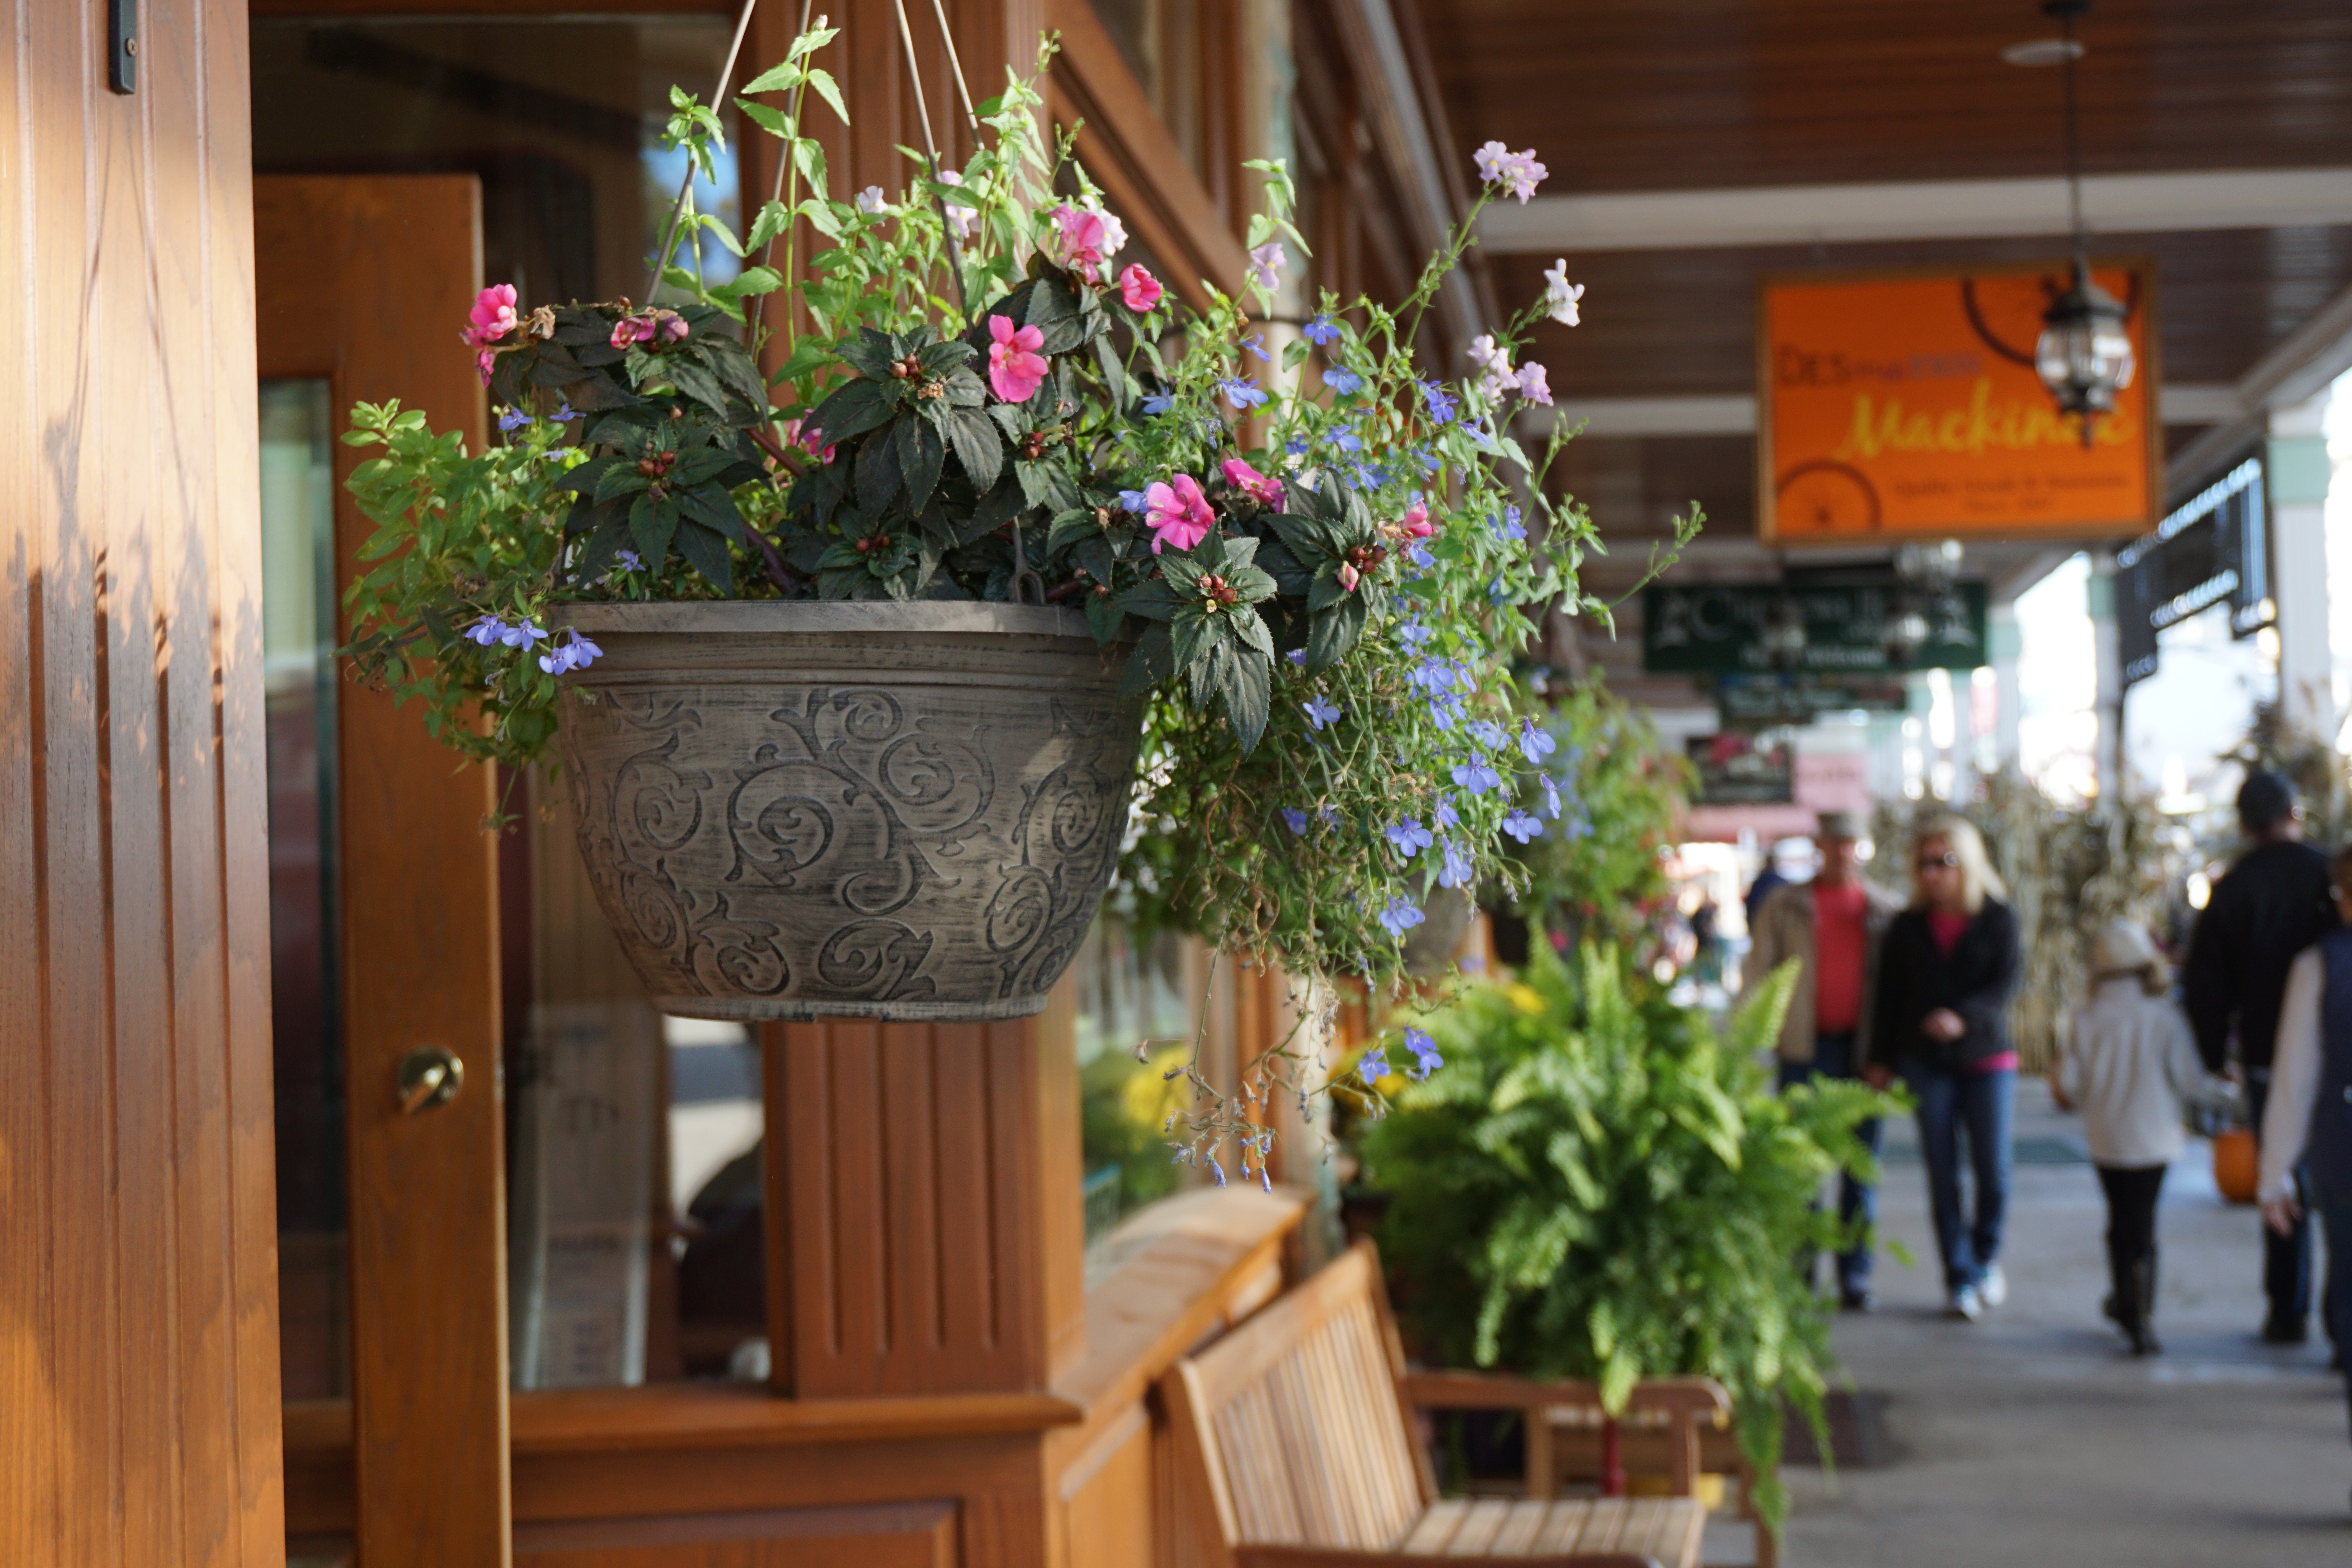
flower, floristry, retail, floral design, flower arranging